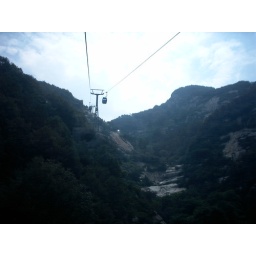
Cable car trip into the mountains near Taishan, easternmost of five holy moutains of Daoism.